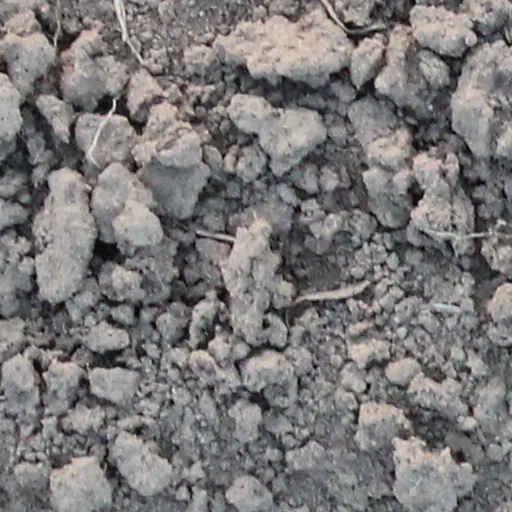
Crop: wheat